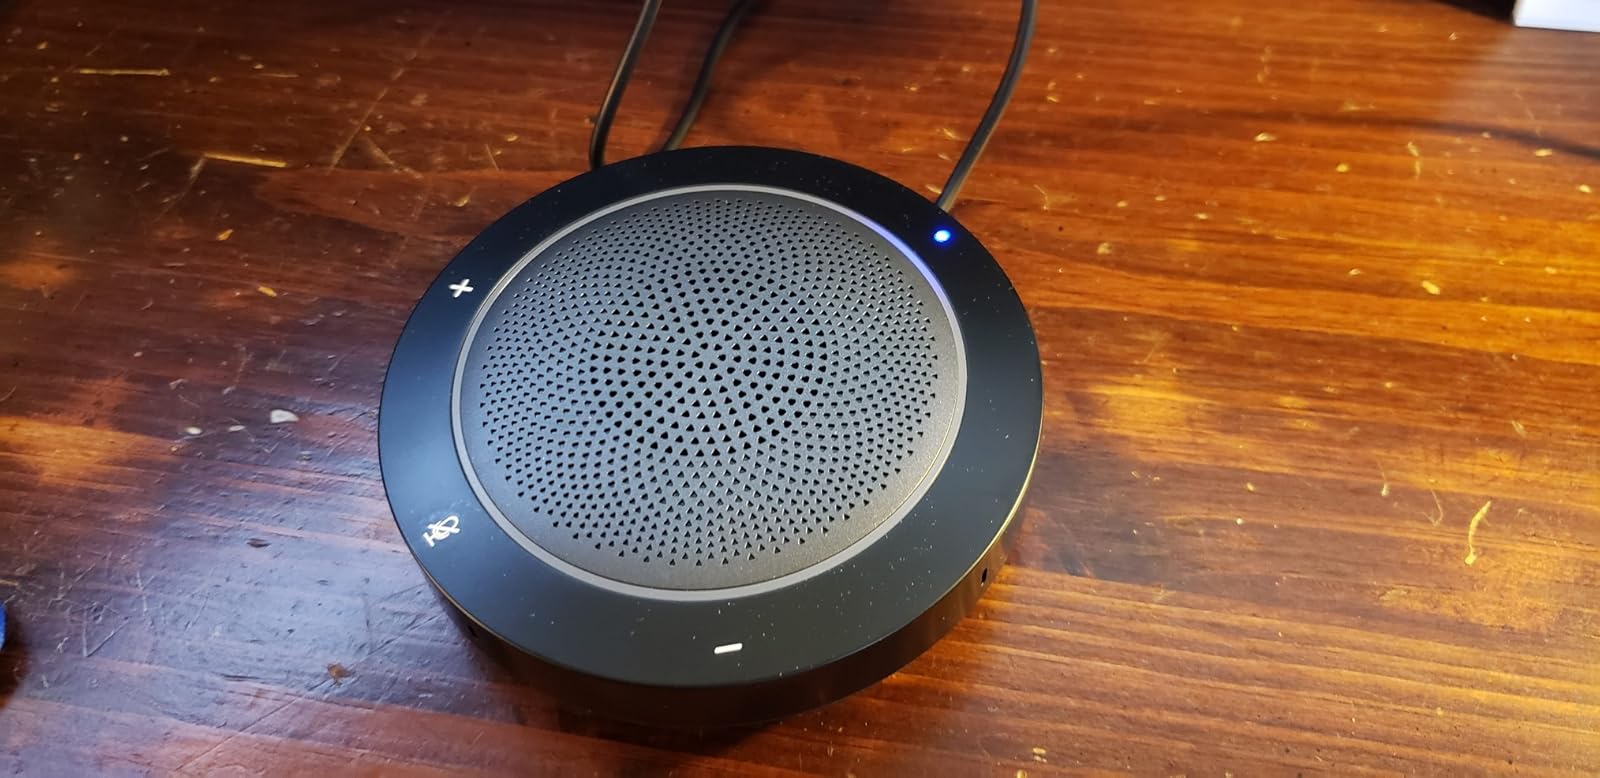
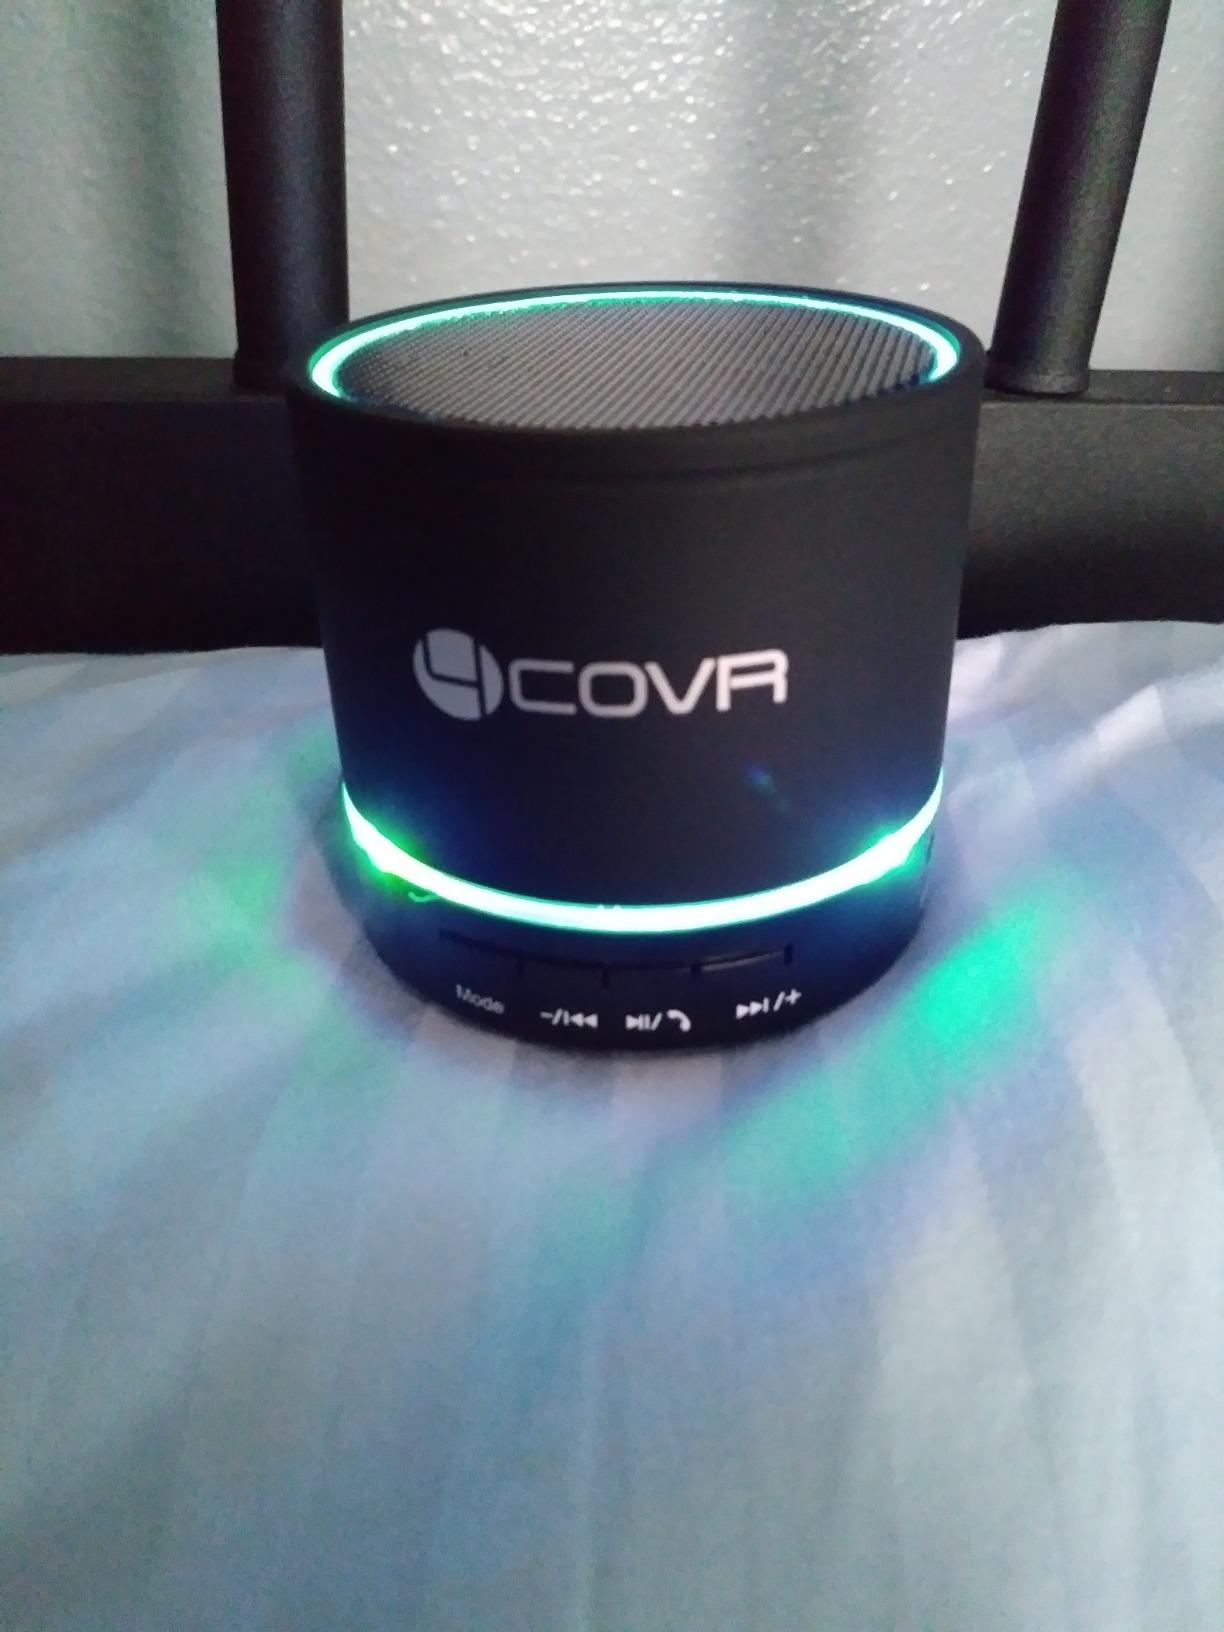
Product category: microphone
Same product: no